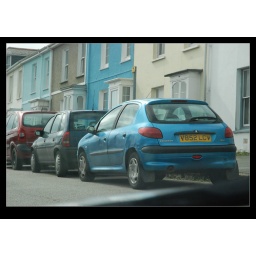
Door dings cuased by running into the sidewalls of the roads no doubt.Everybody on this street had them.